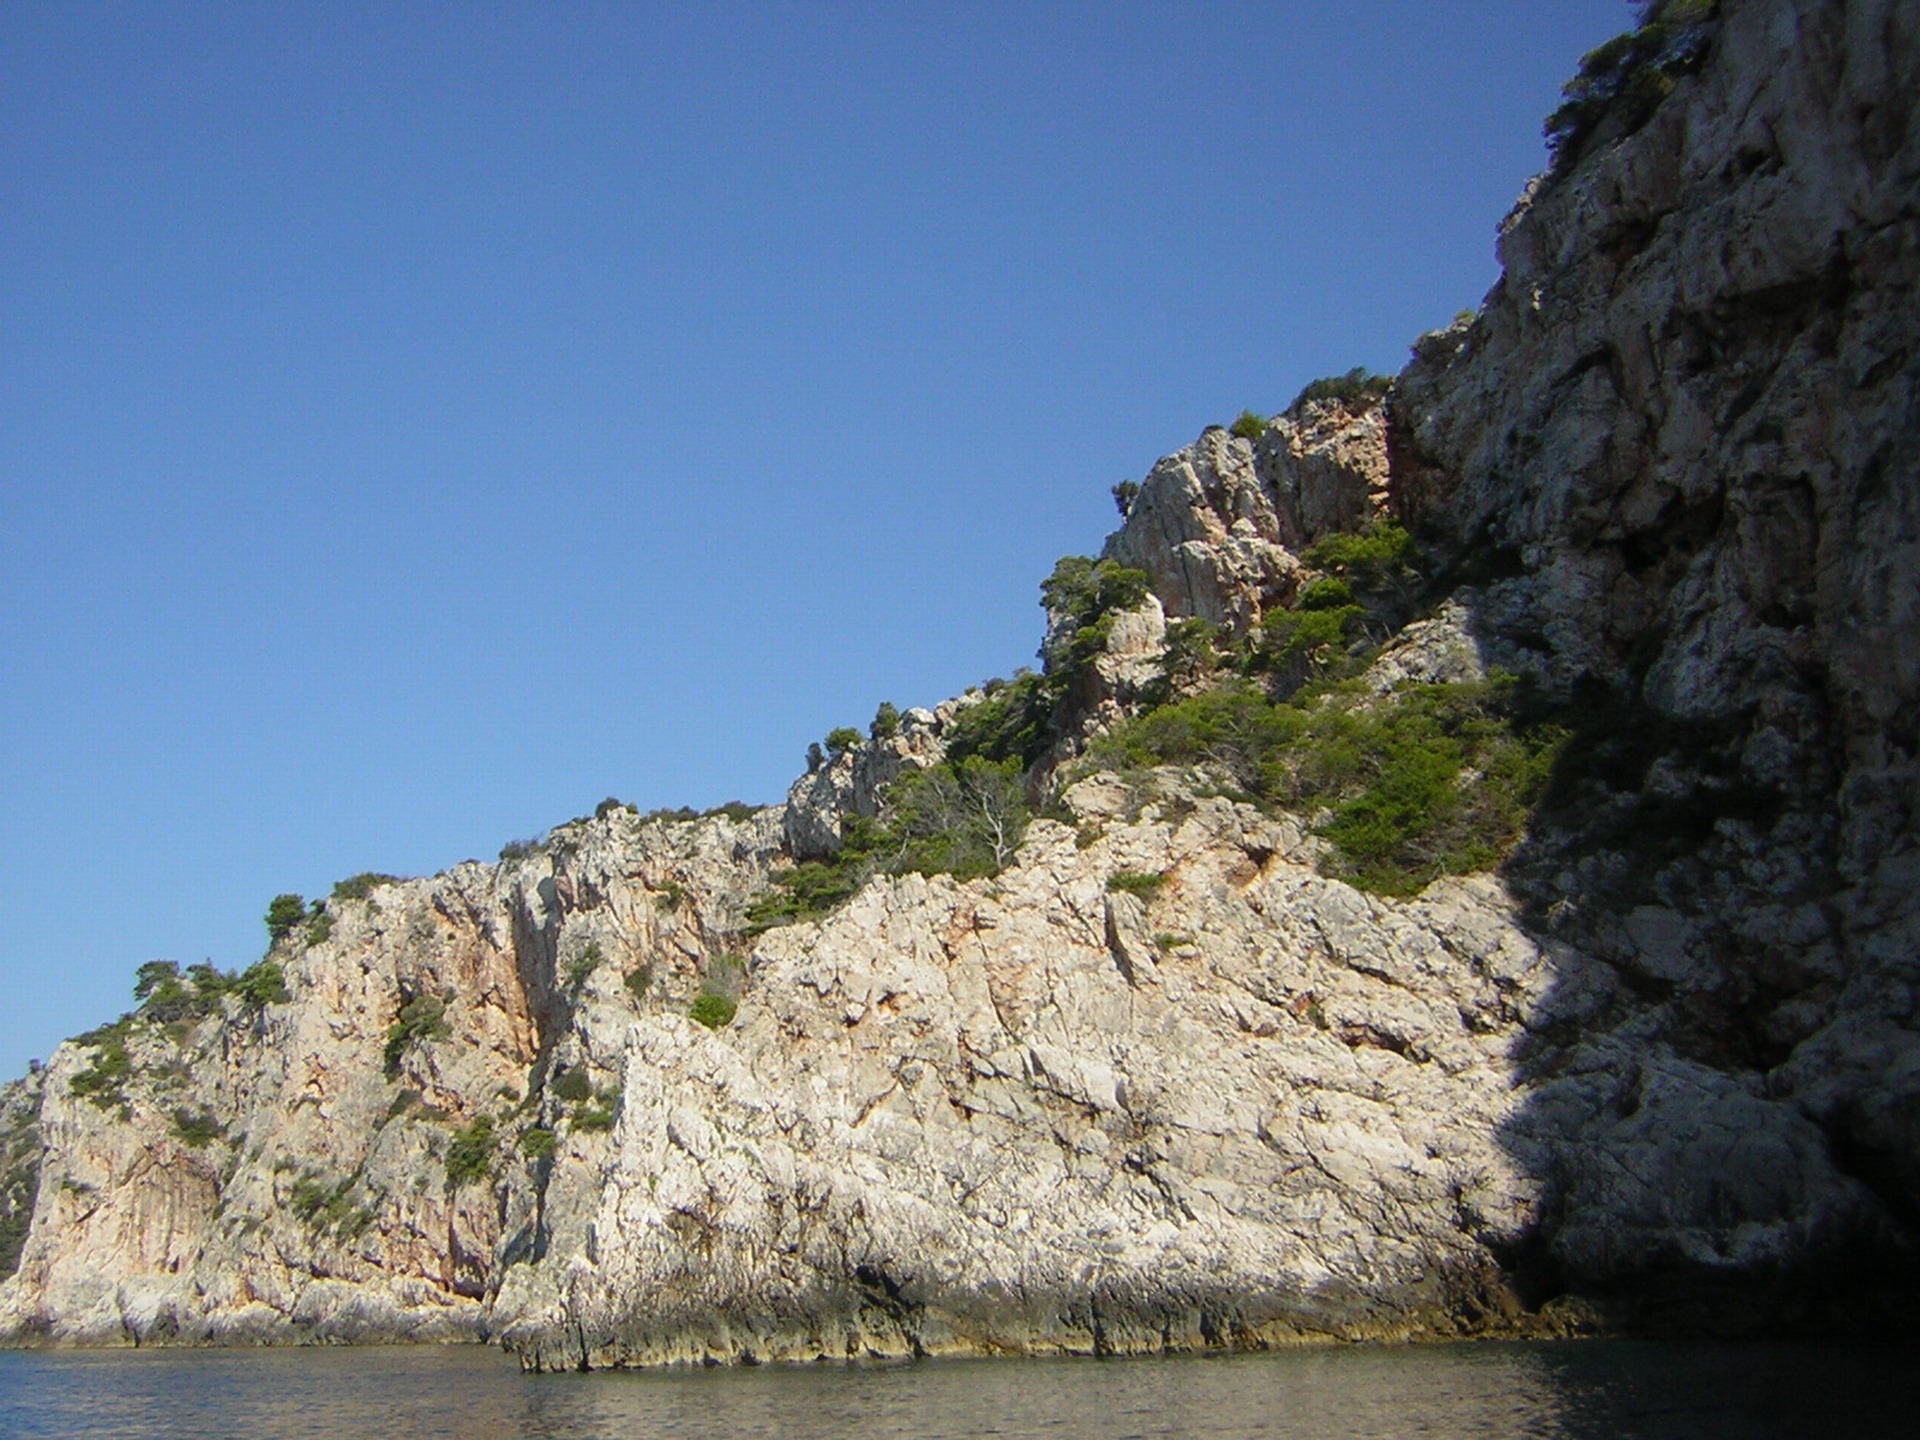
sea, coast, rock, mountain, formation, cliff, bay, terrain, material, geology, cape, wadi, landform, geographical feature